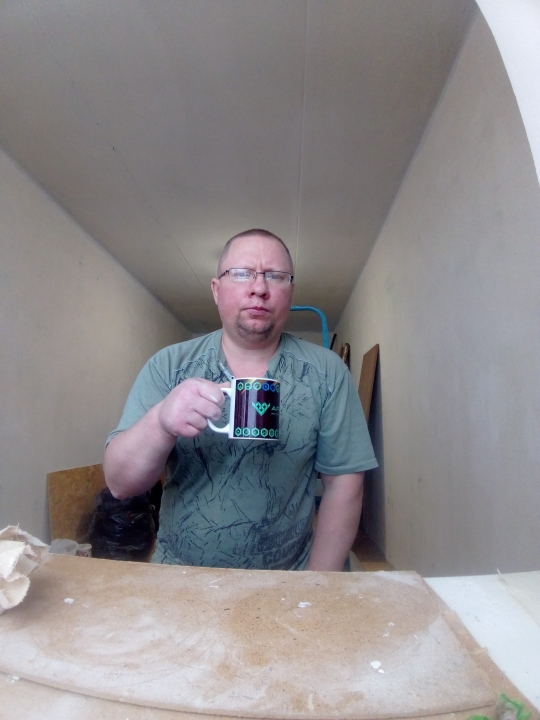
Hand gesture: no_gesture